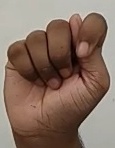
ASL sign: T